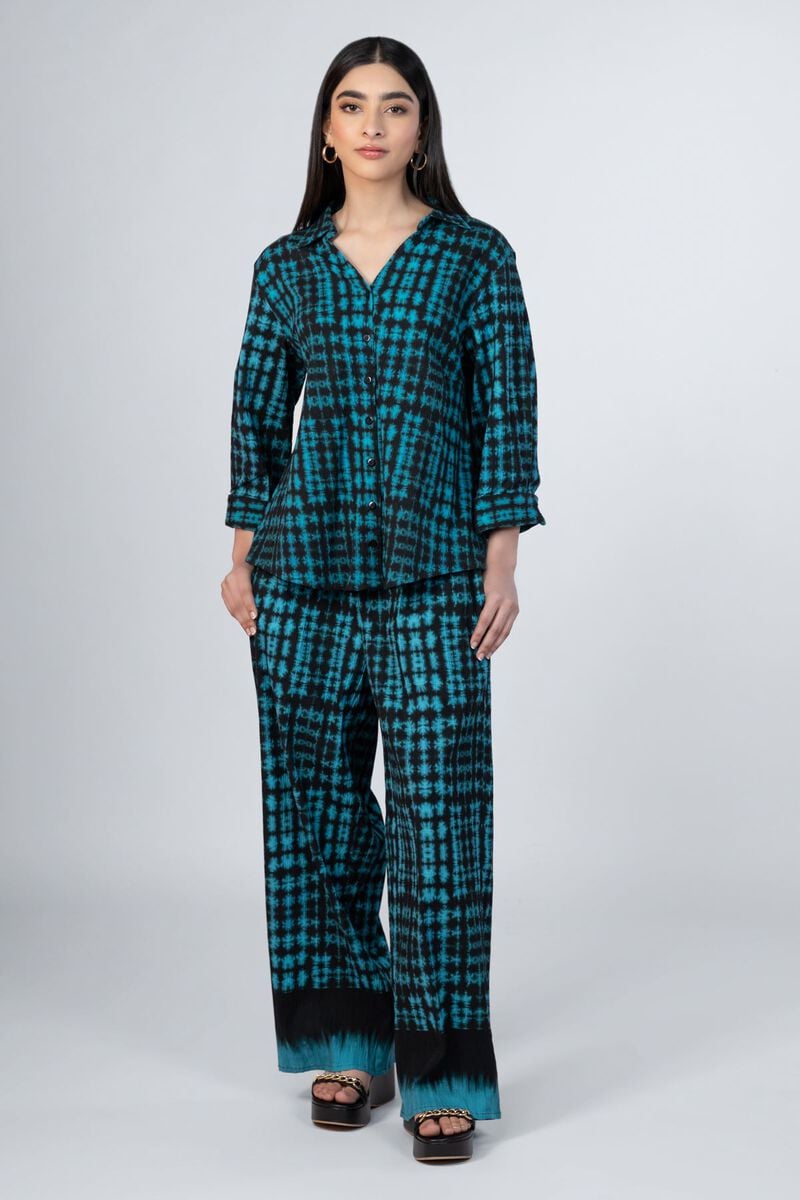
black blue tie dye pajamas pants